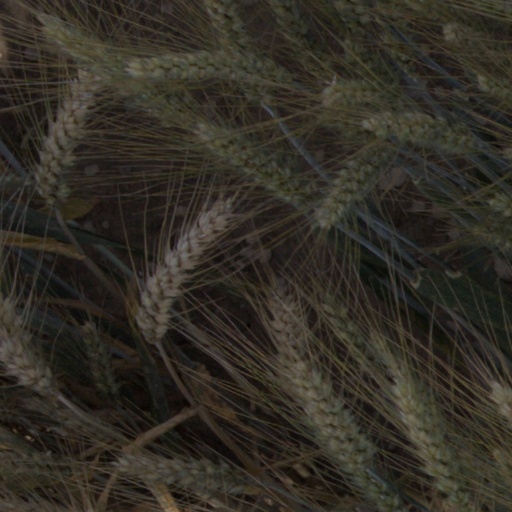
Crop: wheat